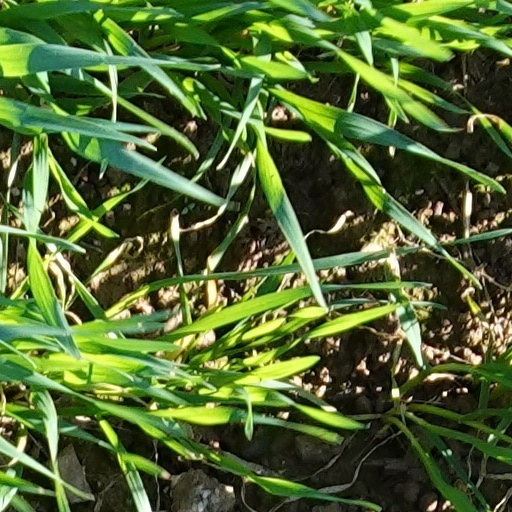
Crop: wheat